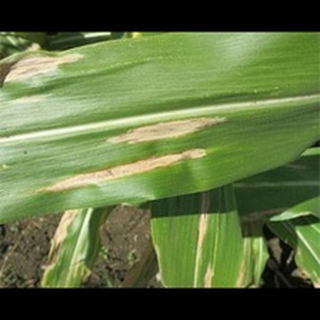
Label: corn_northern_leaf_blight